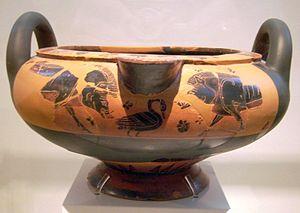
La céramique attique à figures noires désigne une production de céramique d'Athènes et de sa région, entre le début du VIIᵉ siècle et la fin du VIᵉ siècle av. J.-C..